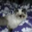
Label: cat